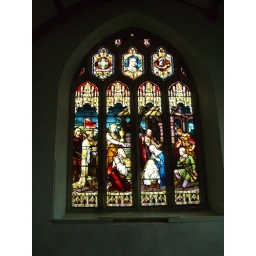
The Charles Kingsley window in Holne church on Dartmoor Devon